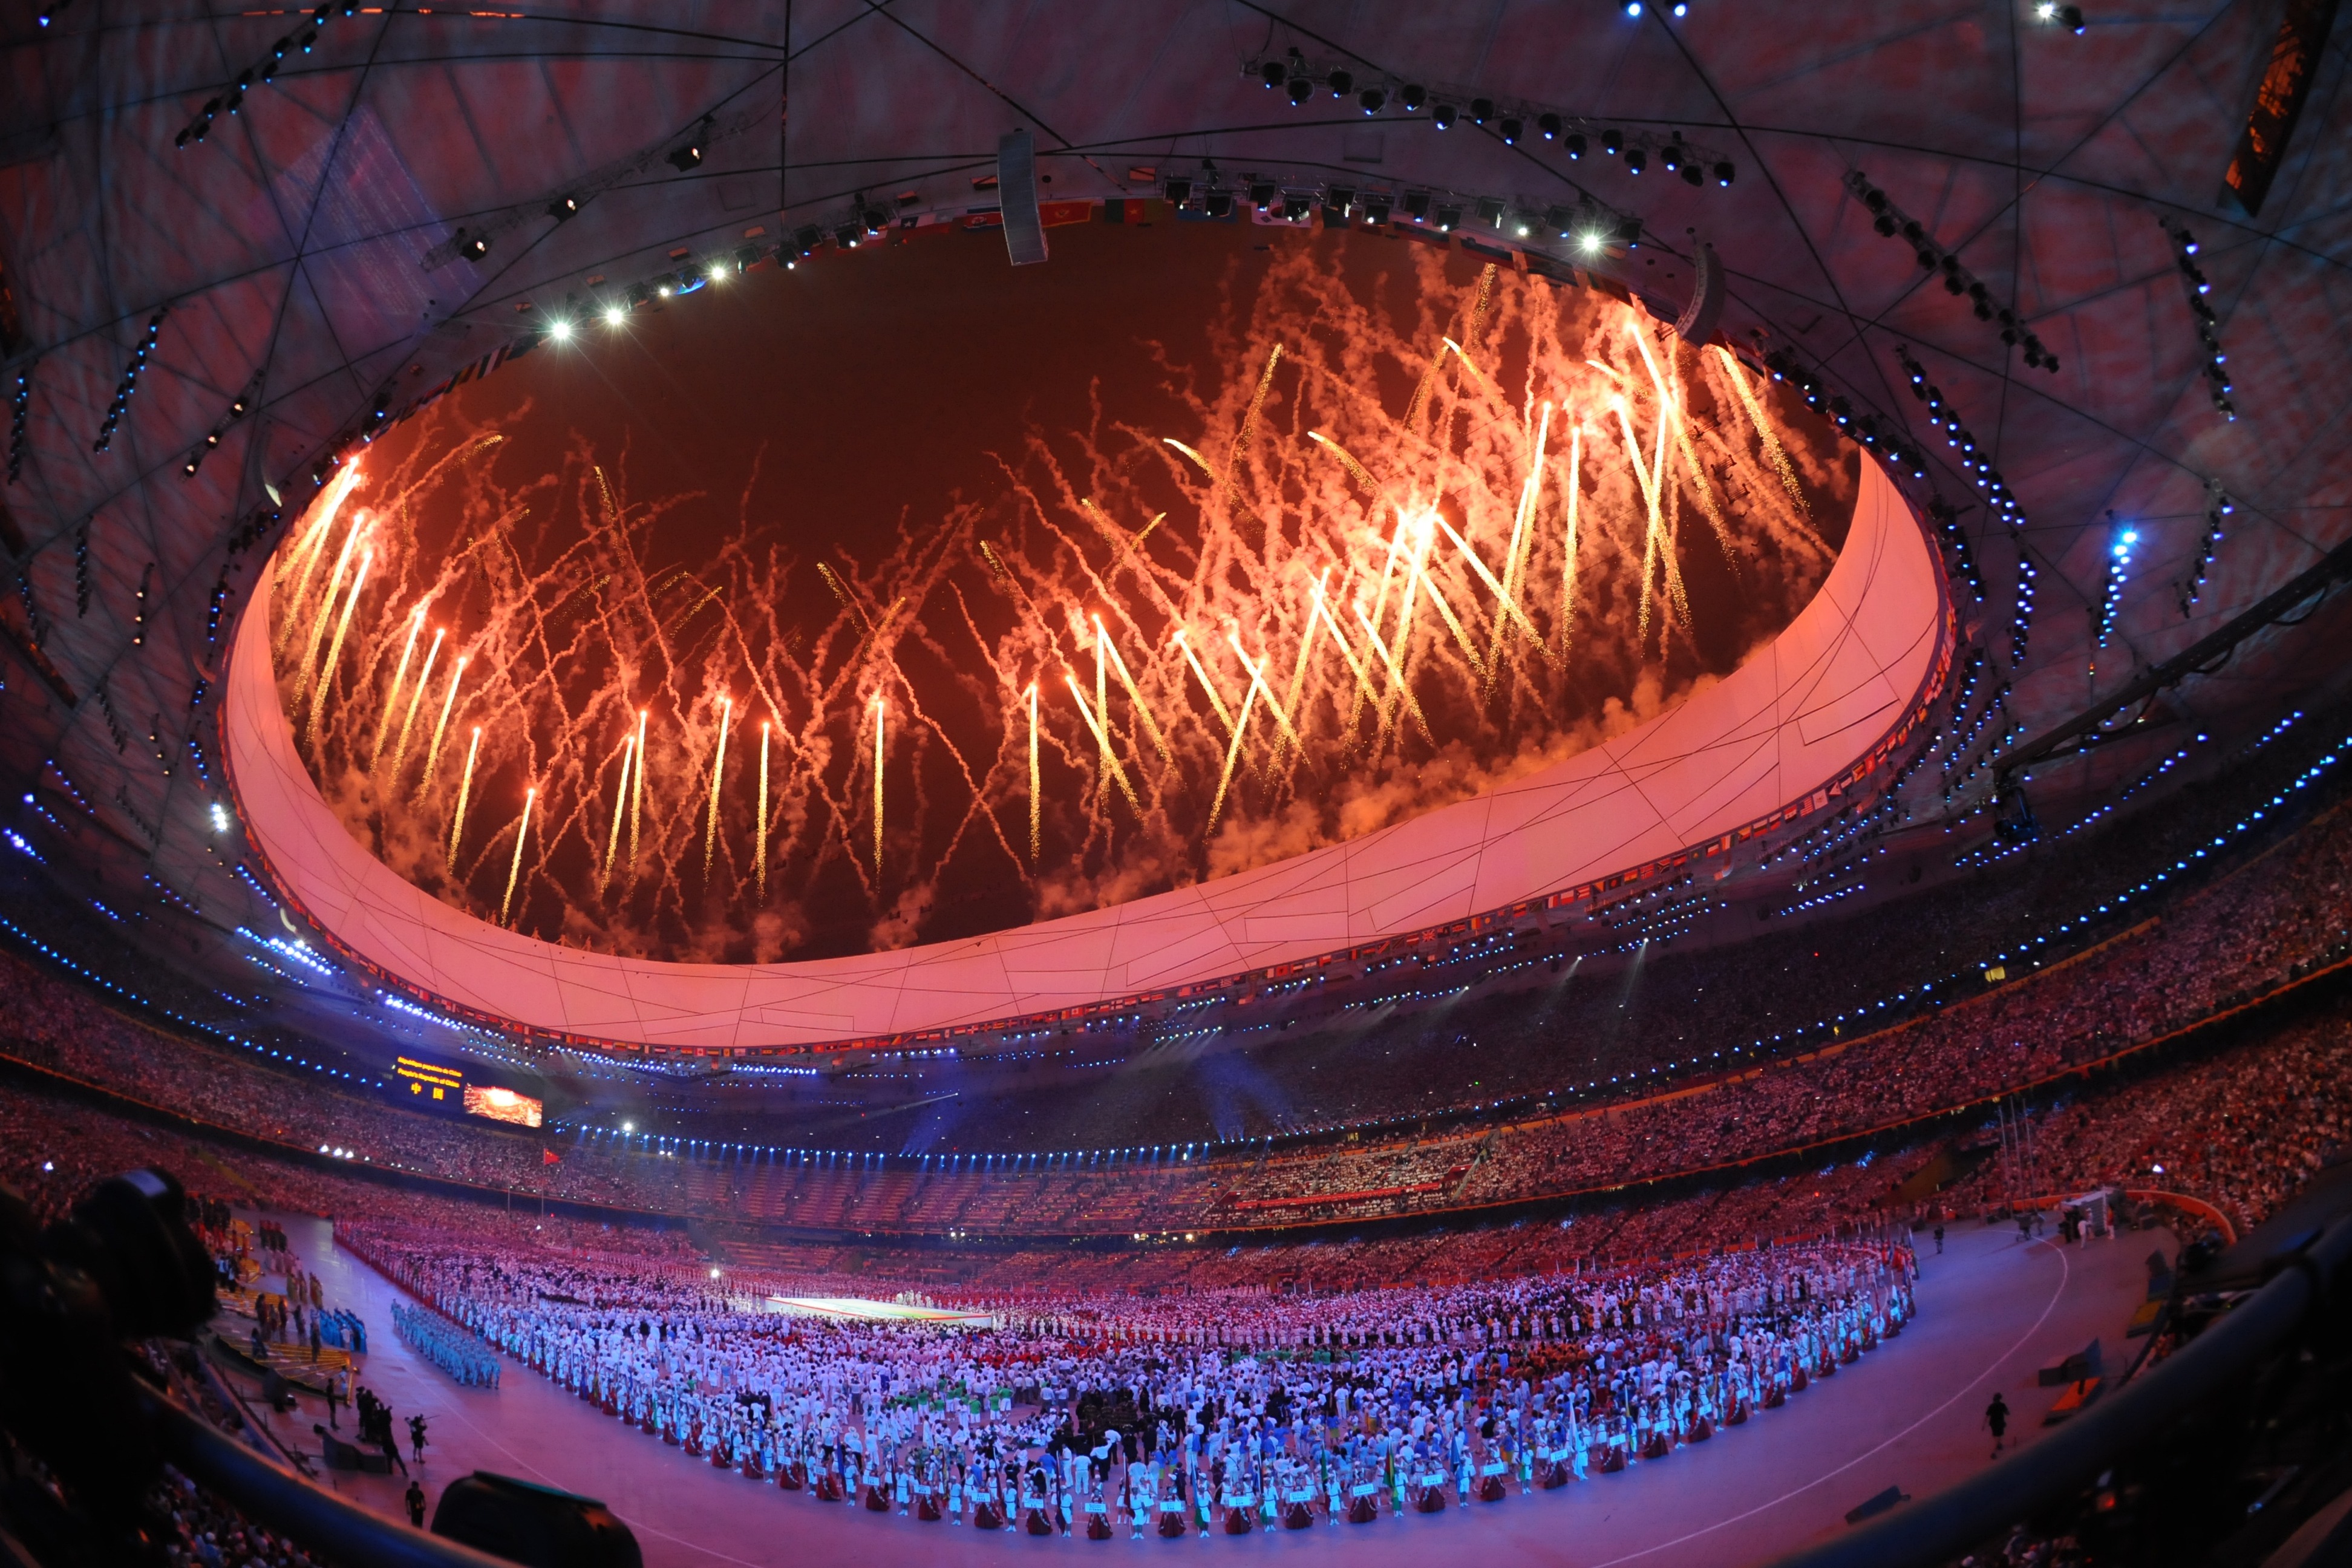
light, night, lighting, stadium, olympics, theatre, inside, fireworks, stage, beijing, beautiful, china, spectators, sport venue, opening ceremony, participates